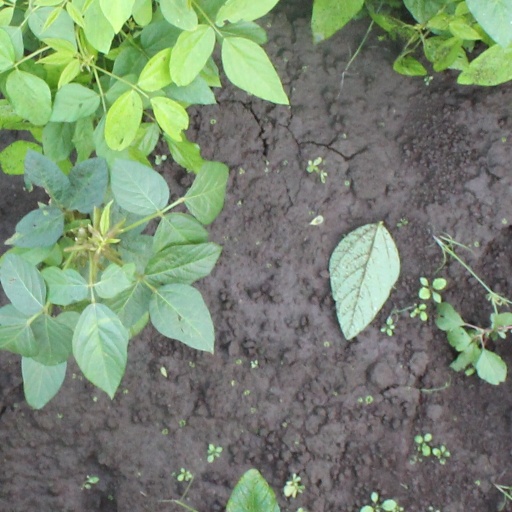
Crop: soybean